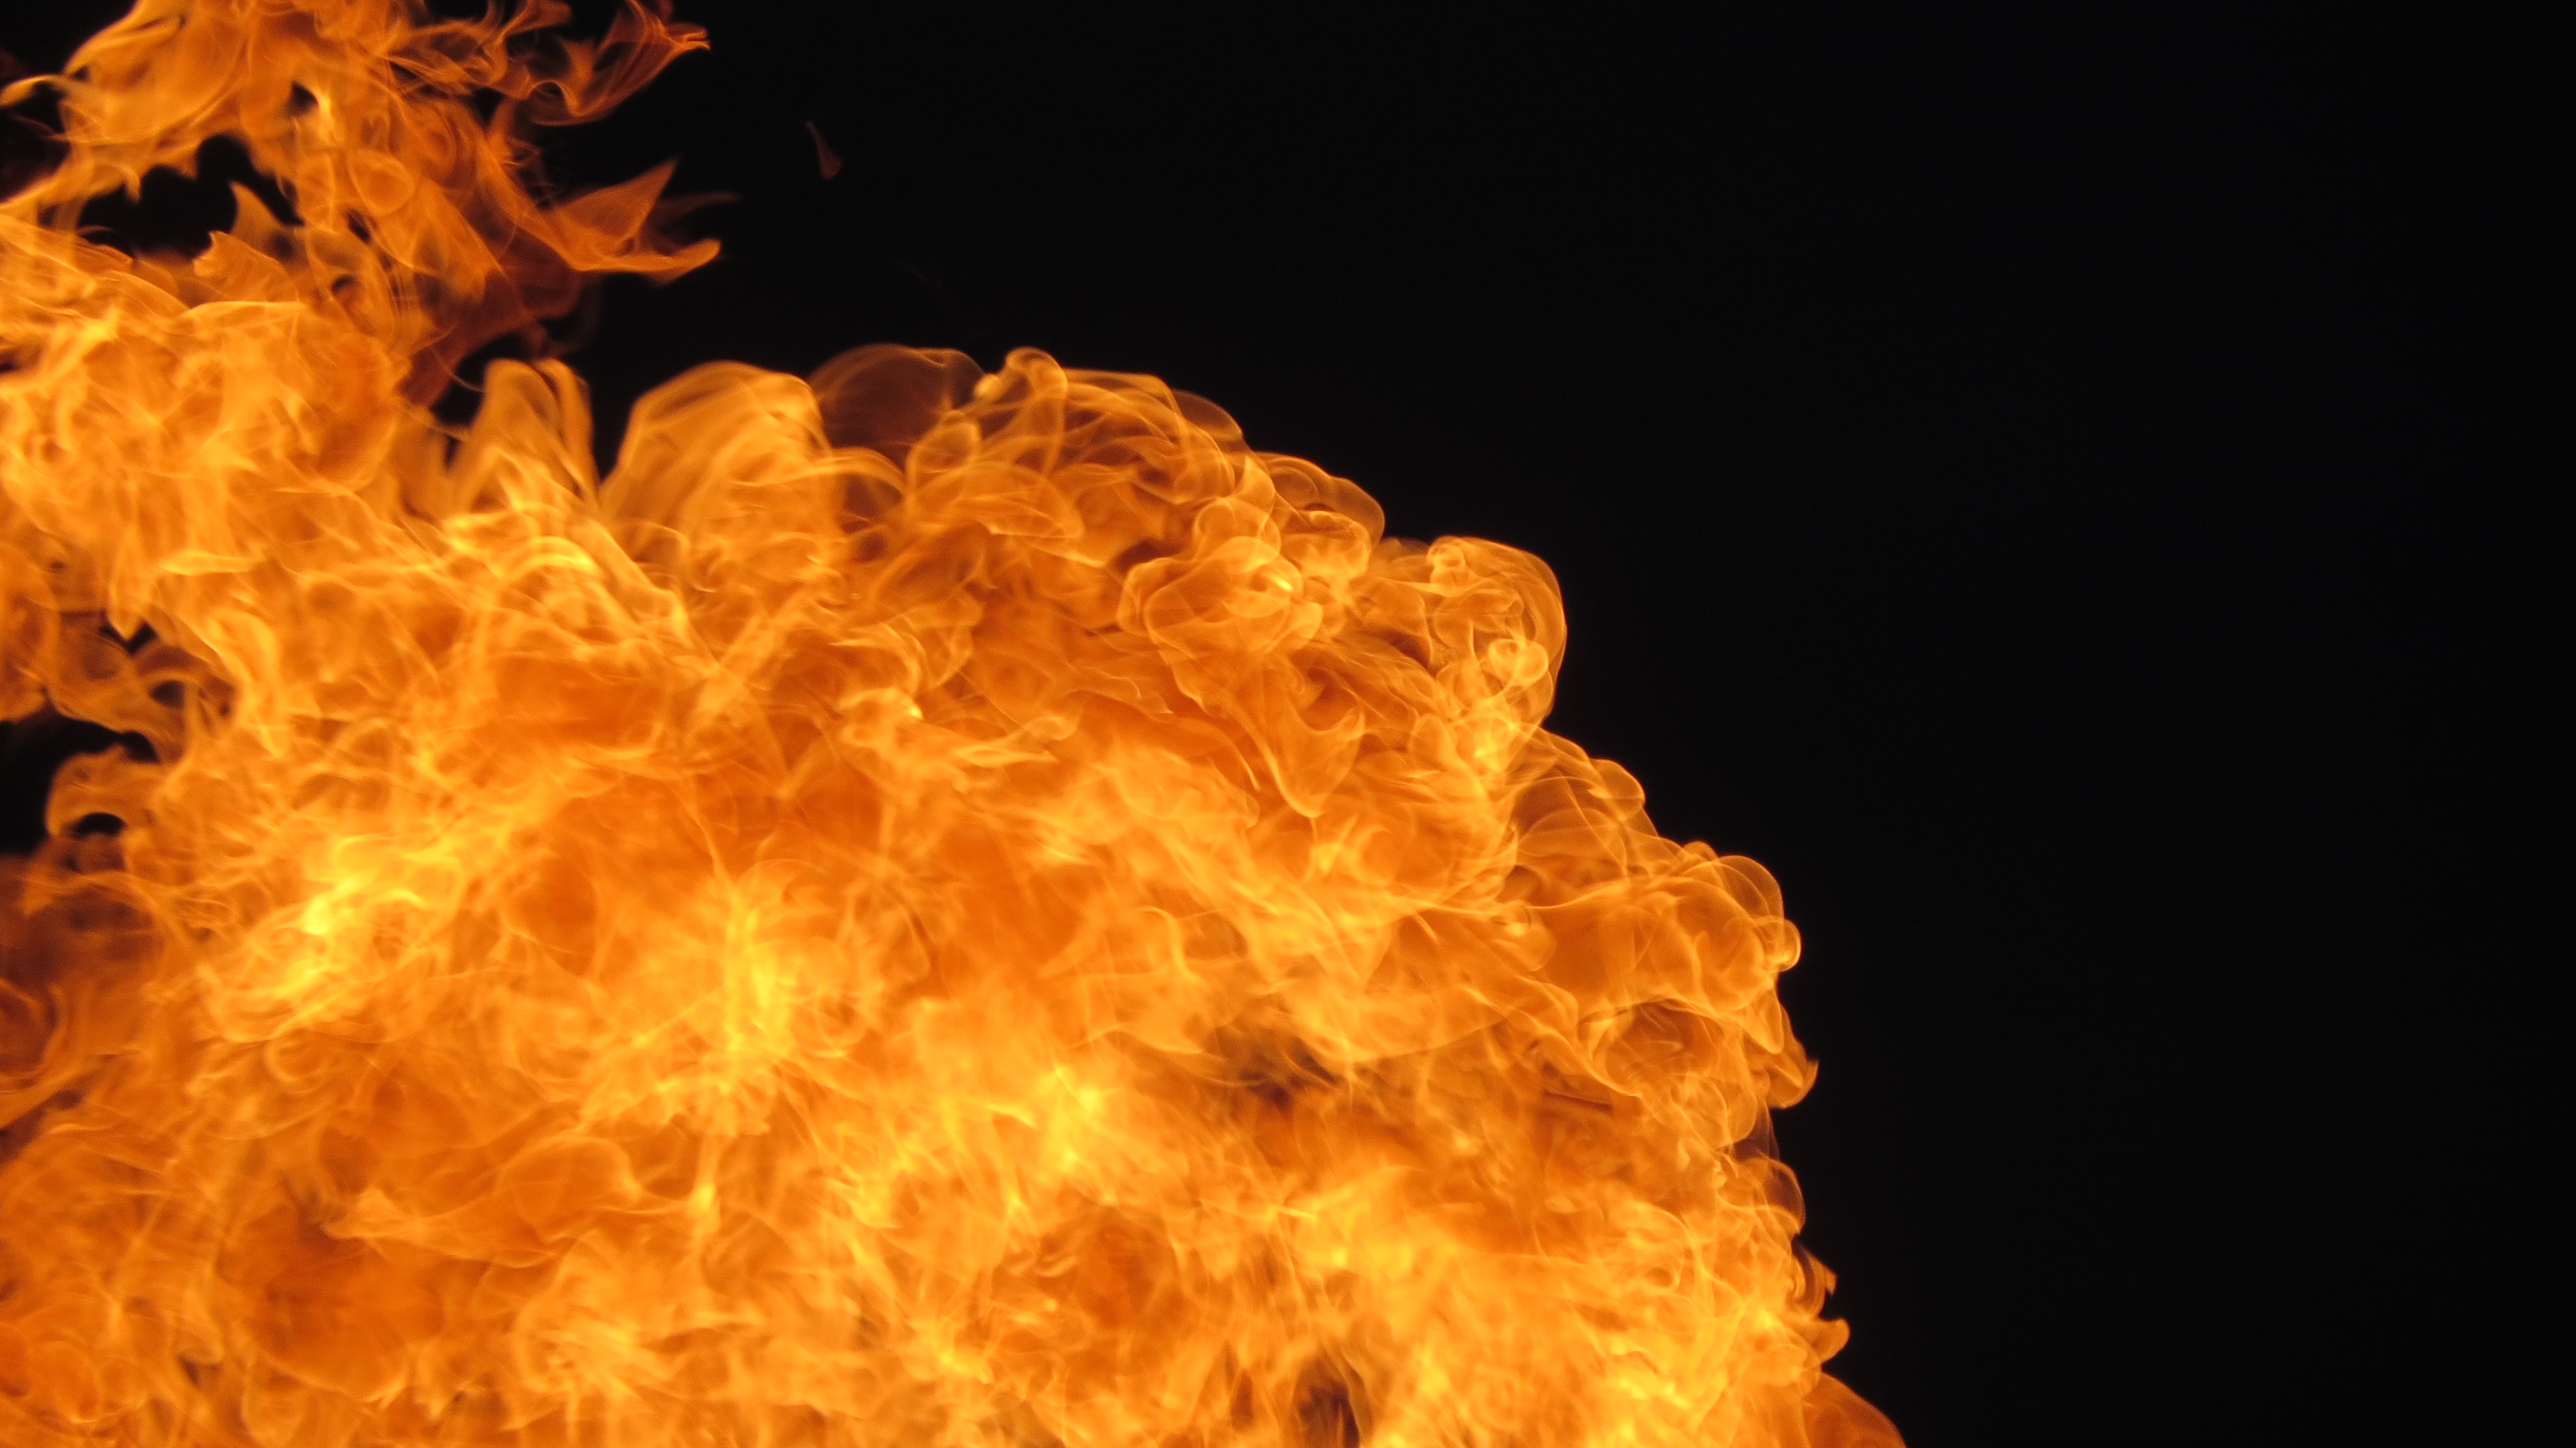
sky, flame, fire, heat, computer wallpaper, gas flare